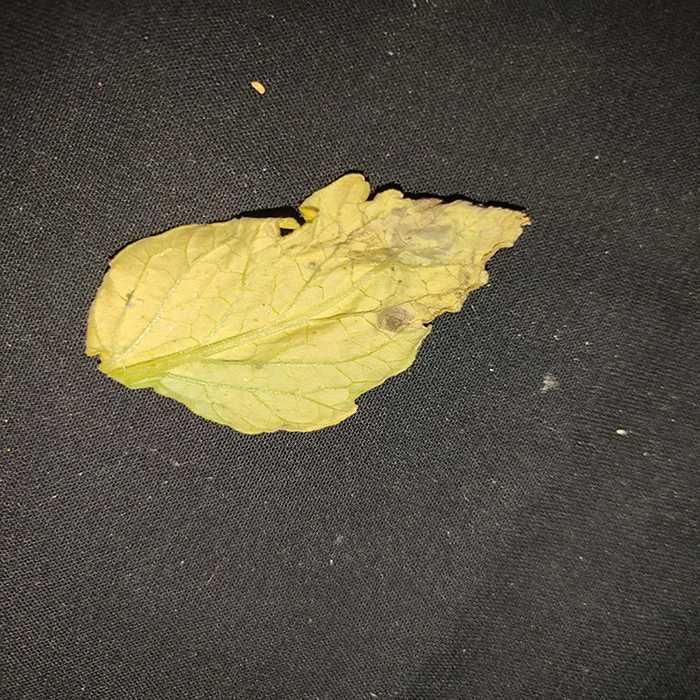
Plant: Tomato
Label: Tomato Bacterial spot